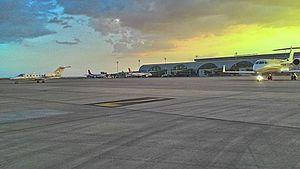
L'aéroport international de Diyarbakır est un aéroport international situé à Diyarbakır, dans le sud-est de la Turquie. Il a ouvert en 1952. En 2018, il s'agit du douzième plus grand aéroport turc en nombre de passagers.